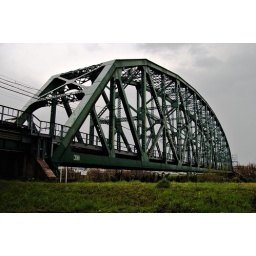
A steel railroad bridge in Momoyama, Kyoto.